Petrifilm

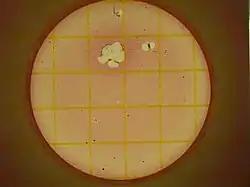
EC Petrifilm which has tested positive for coliforms

After the required incubation period, colonies appear either as splotches, spots which are surrounded by bubbles, or a combination of both, which differ from micro-organism to micro-organism. Enumeration can be done on a standard colony counter. Picking out individual colonies for interpretation can also be done because the top film can be lifted quite effortlessly to expose the gel. Unfortunately, if a sample is too dark in colour (e.g. chocolate or hot chocolate), enumeration becomes more difficult or impossible, since the stained colonies are less visible.